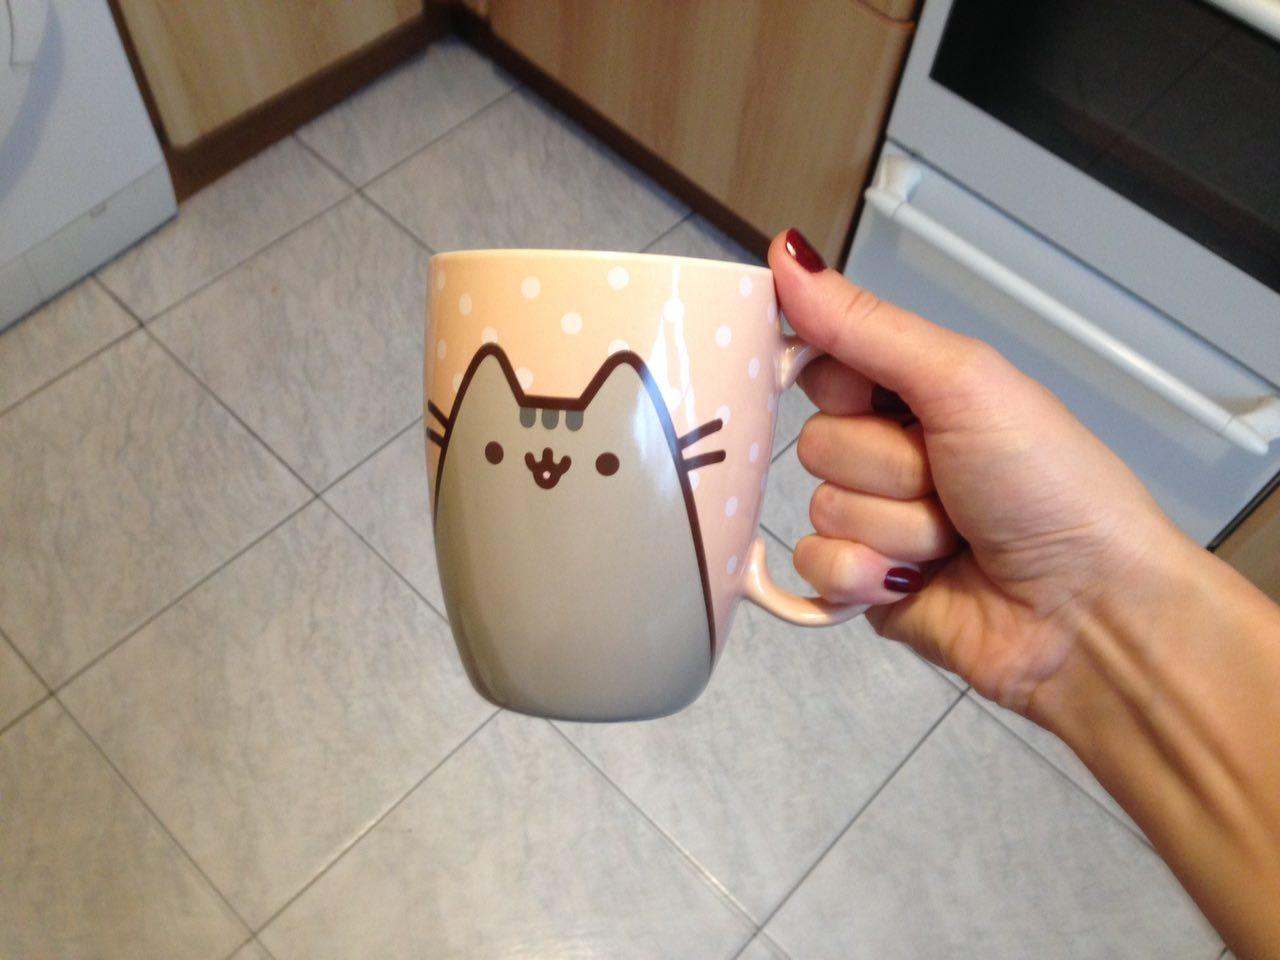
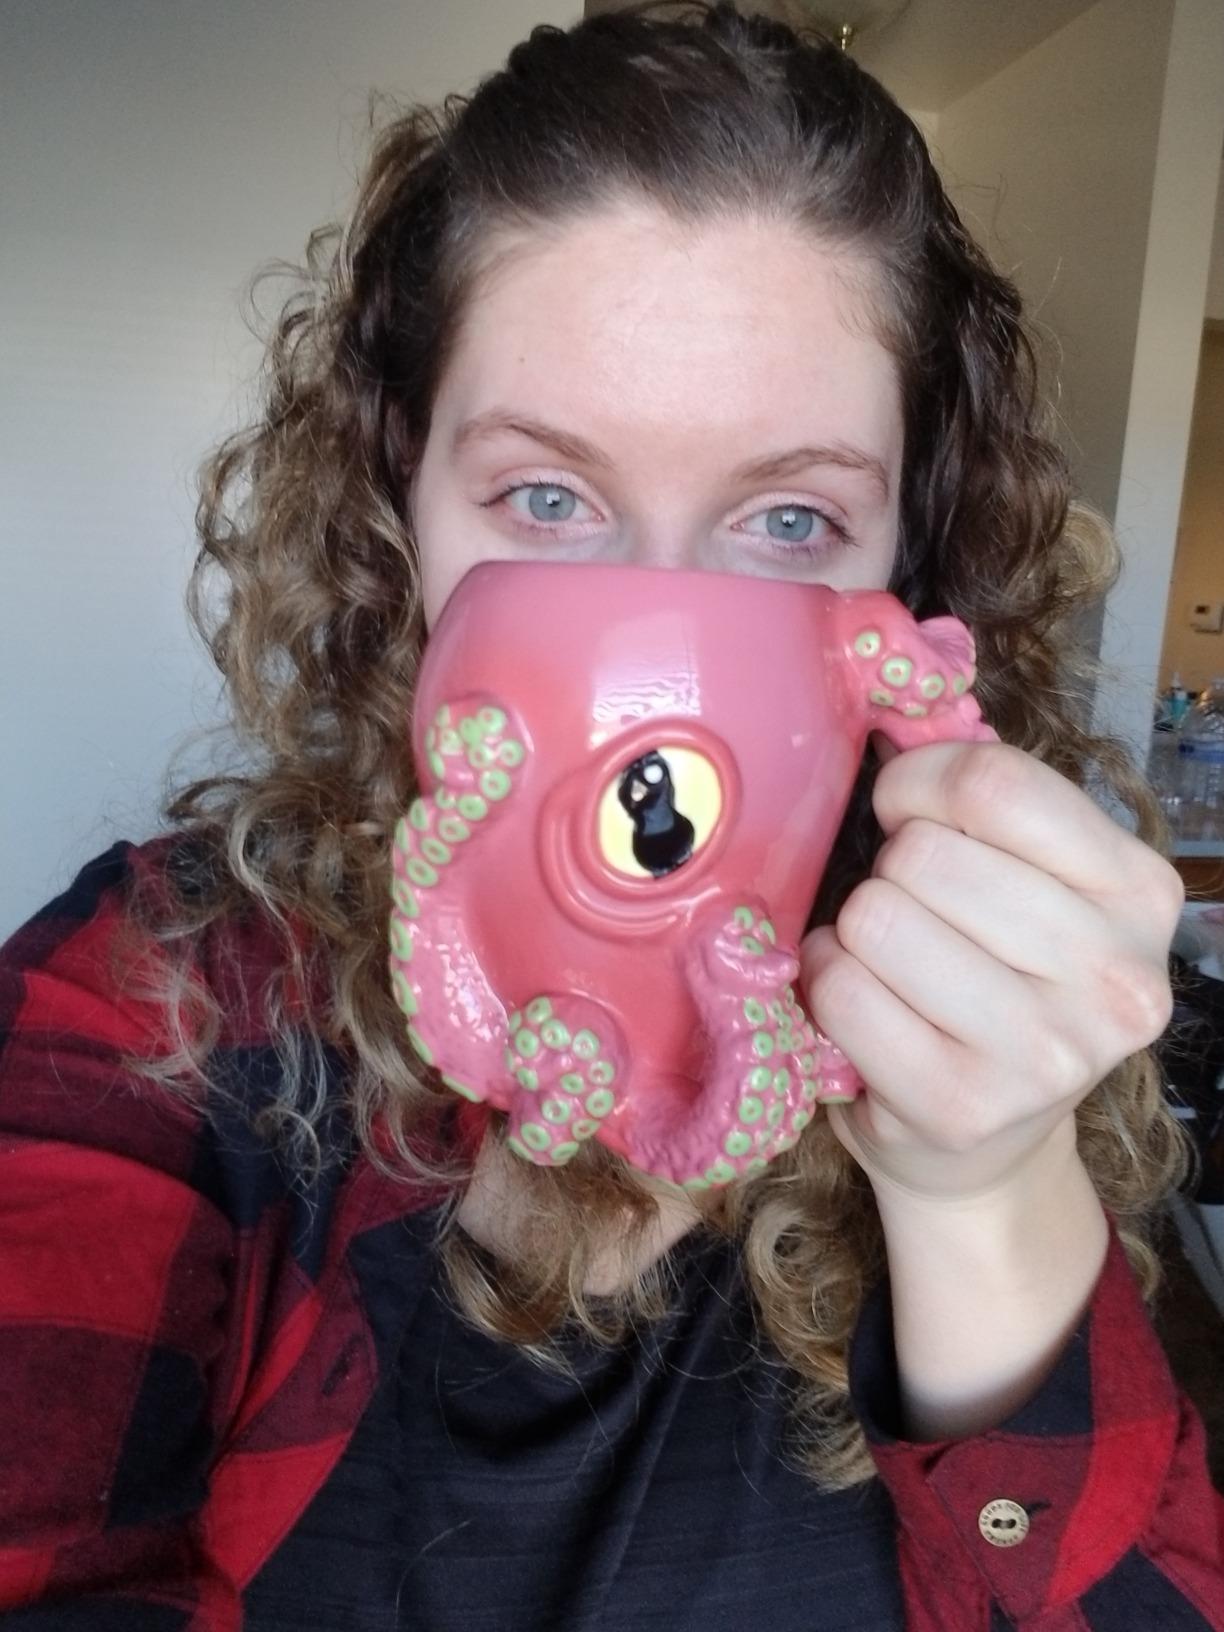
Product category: items_mug
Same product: no